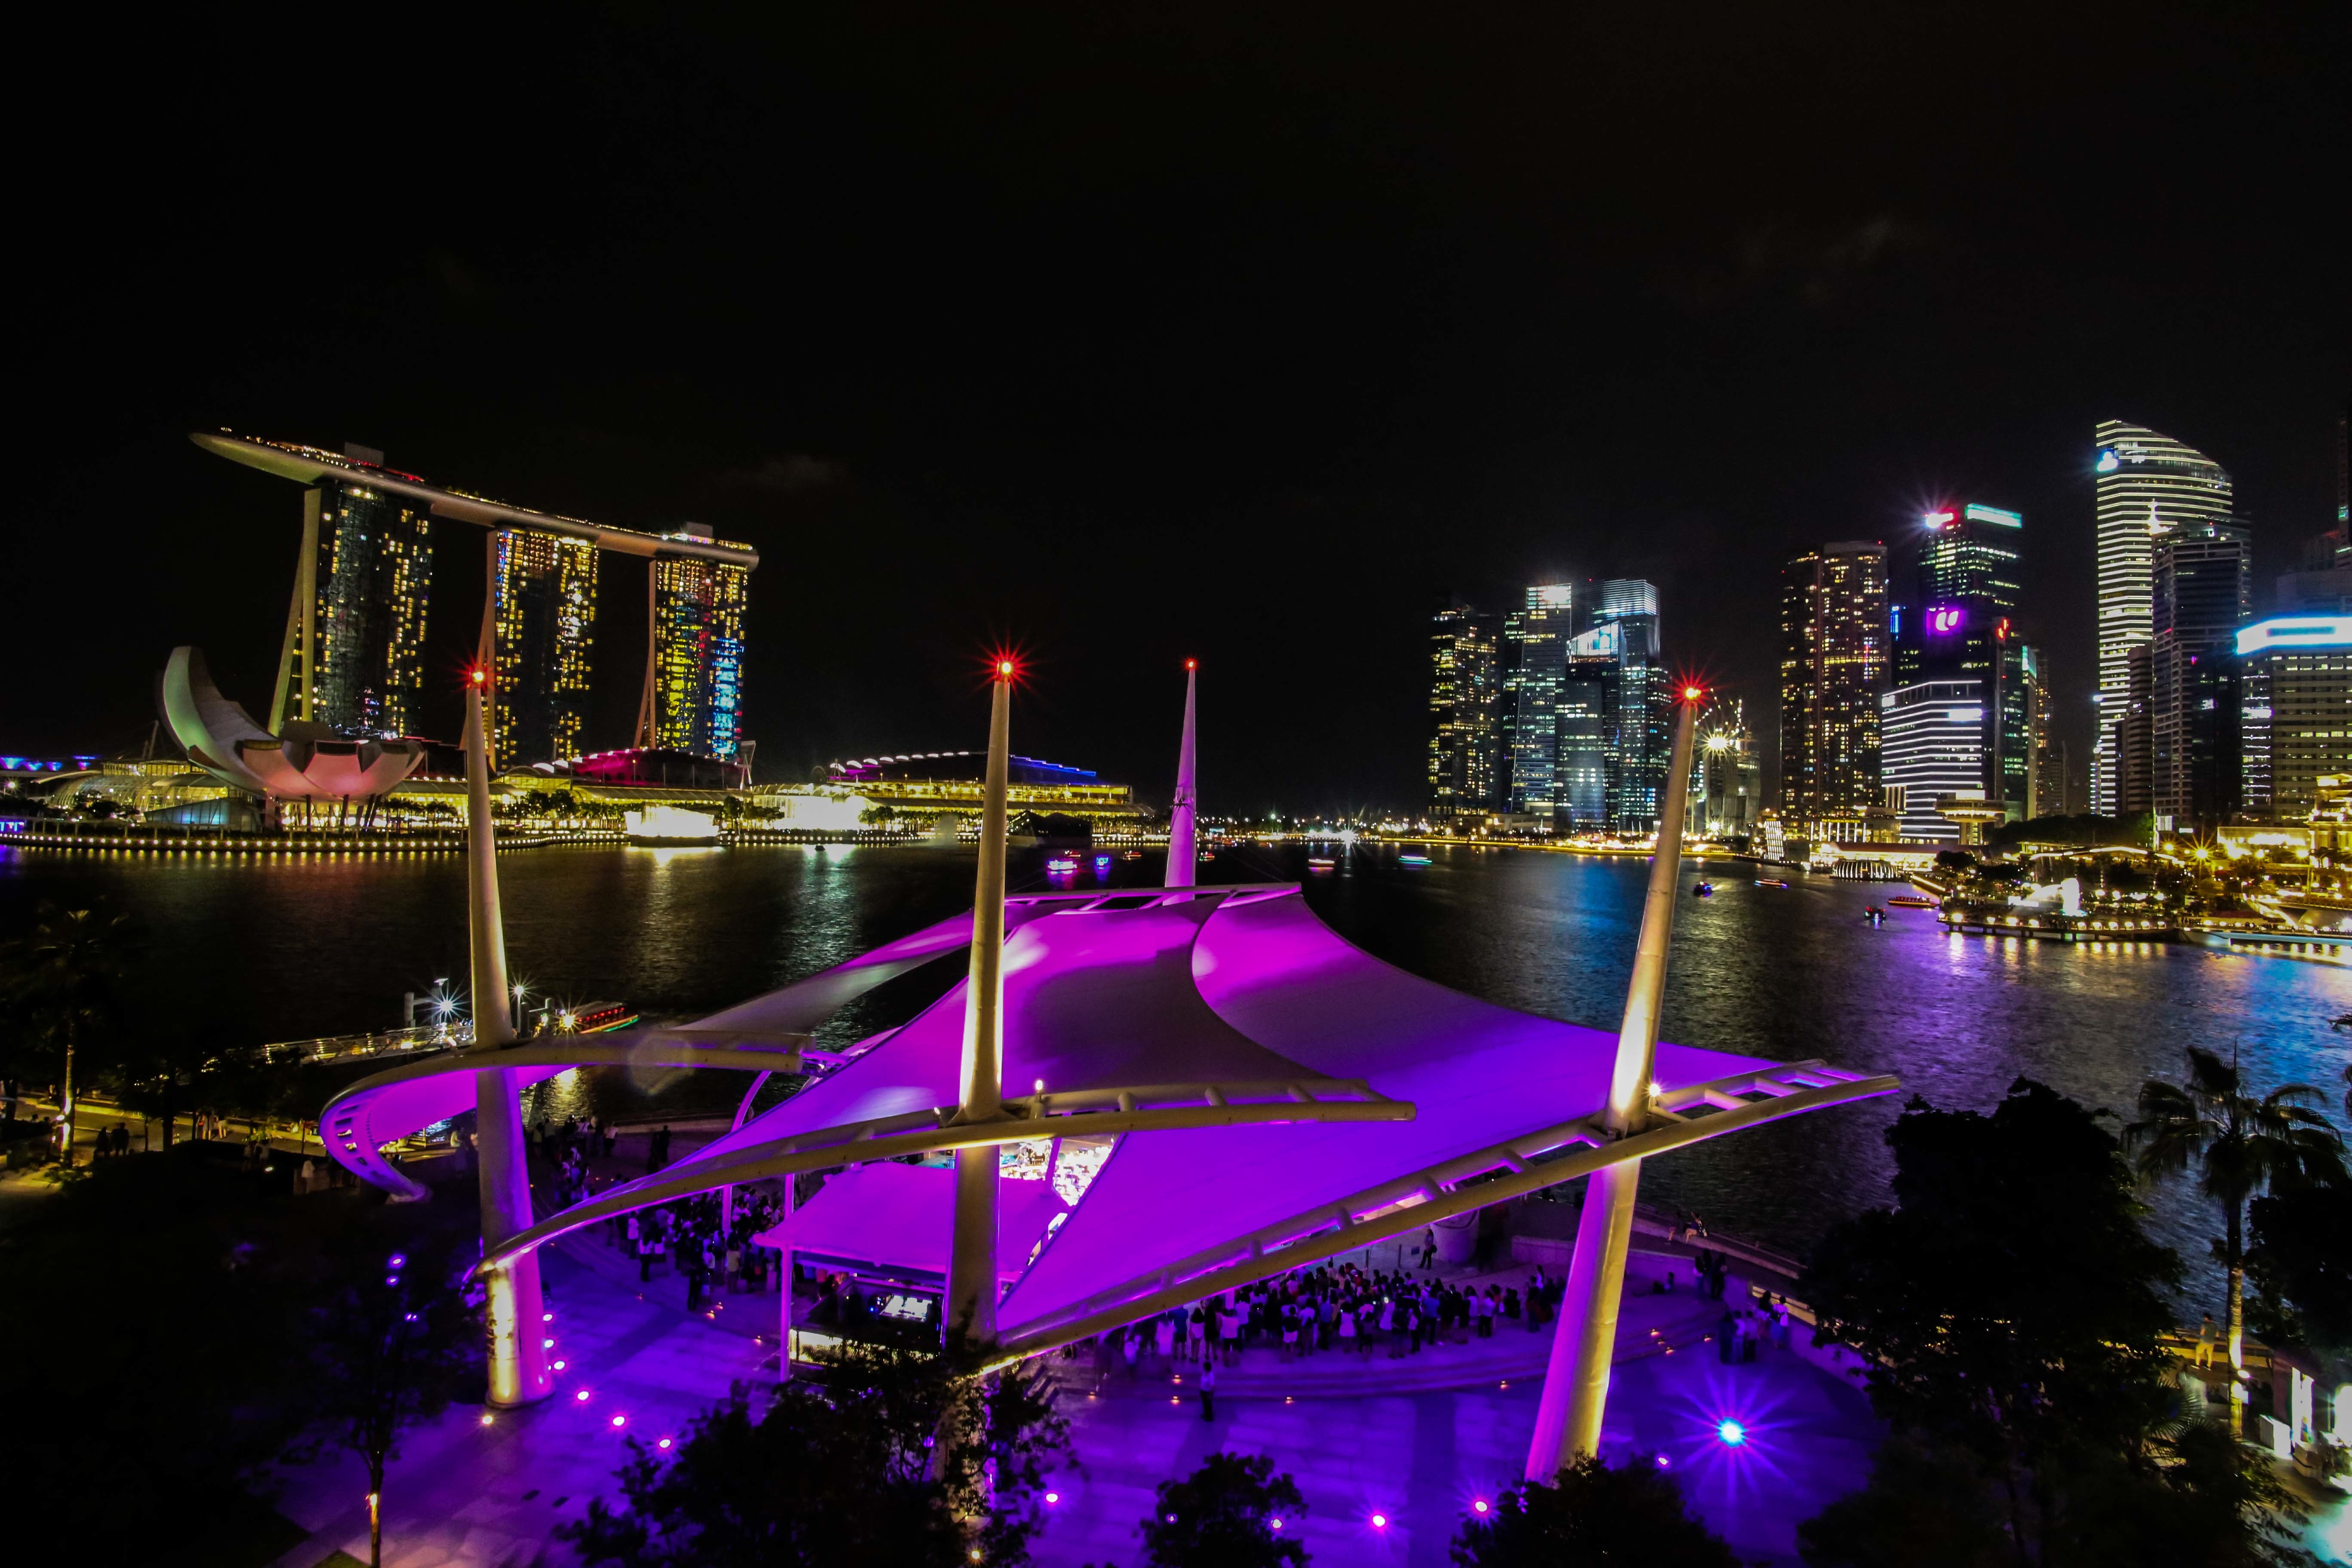
skyline, night, city, skyscraper, cityscape, downtown, dusk, evening, landmark, metropolis, human settlement, metropolitan area